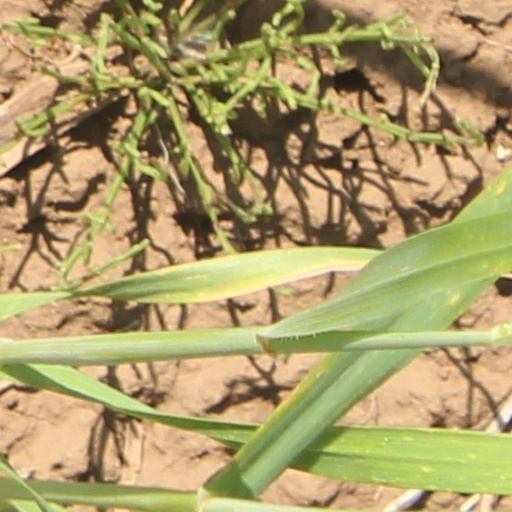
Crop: wheat